Alexei Ponikarovsky

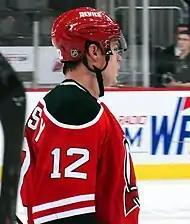

On 2 March 2010, Ponikarovsky was traded to the Pittsburgh Penguins in exchange for Luca Caputi and Martin Škoula. Following the trade, he remained optimistic he would resume contract talks with Toronto in the off-season. In his debut game with the Penguins on 6 March 2010, against the Dallas Stars, he scored his first goal with his new team.